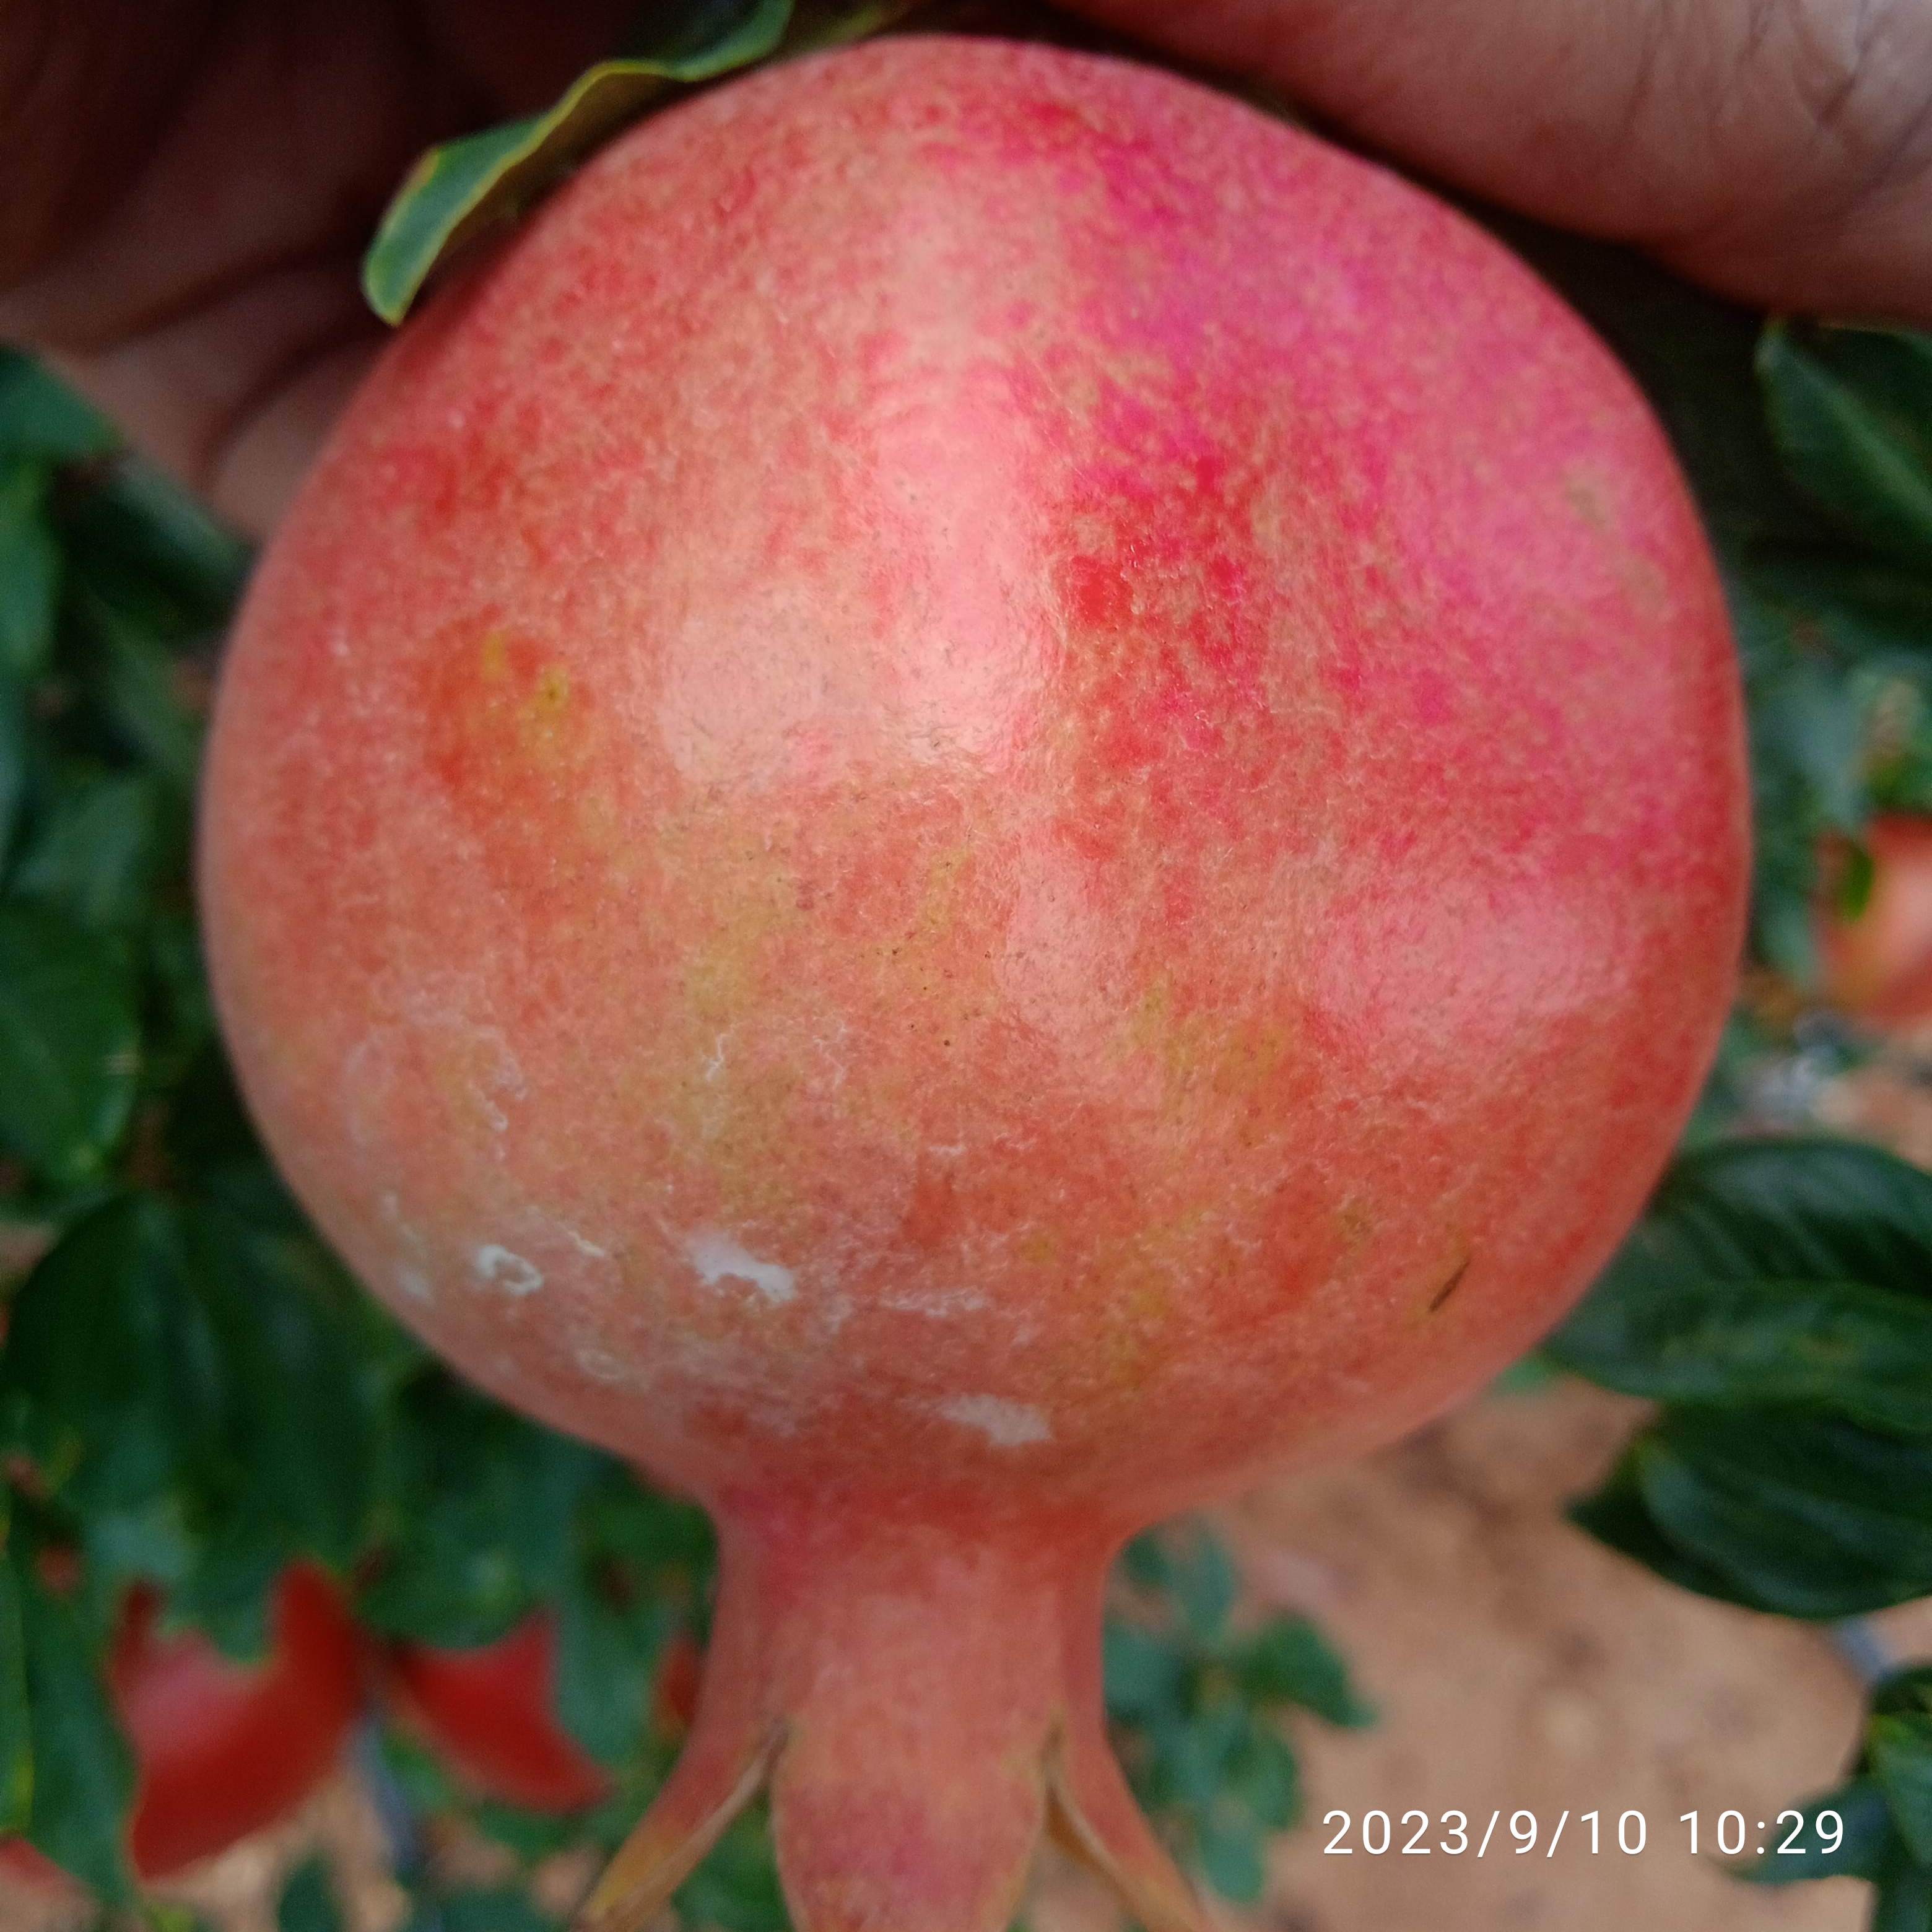
Label: Healthy